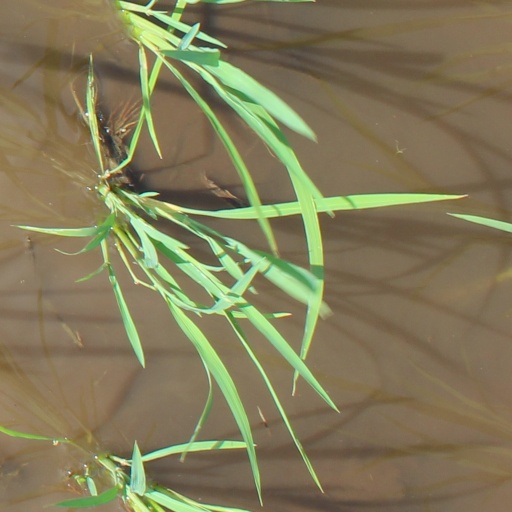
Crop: rice